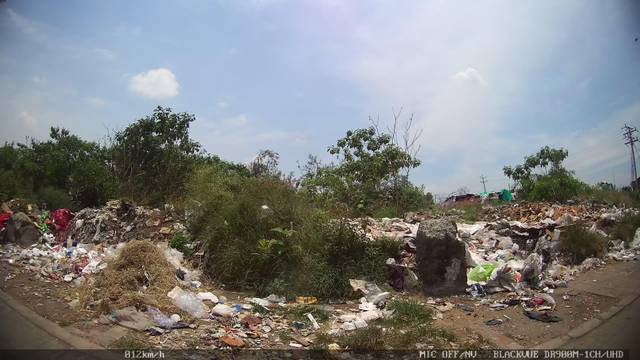
Region: Colombia
Coordinates: 3.446, -76.529